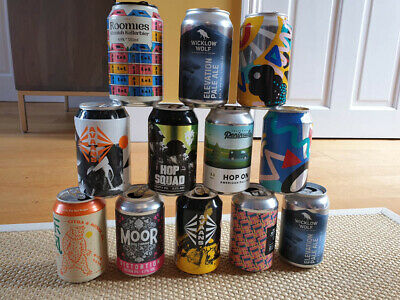
Label: metal